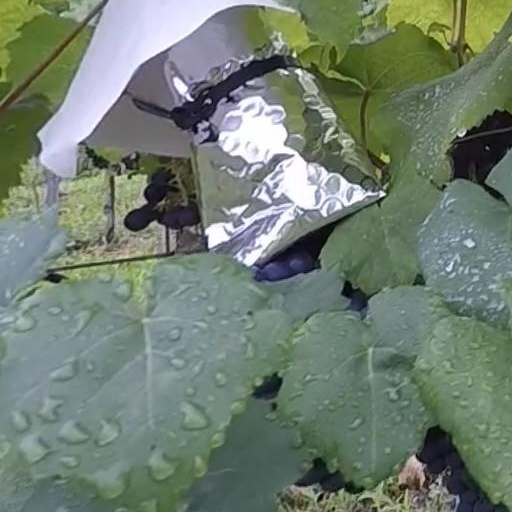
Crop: grape